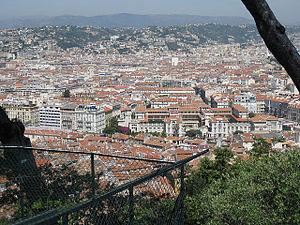
Vue depuis la colline du château en direction du nord-ouest de Nice.
Cet article établit la liste des quartiers de Nice.